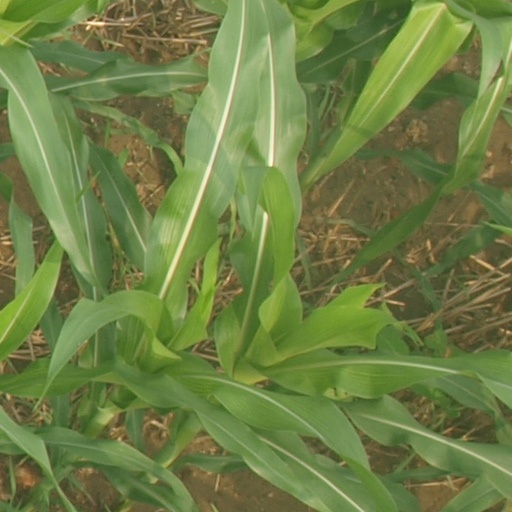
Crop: maize; corn